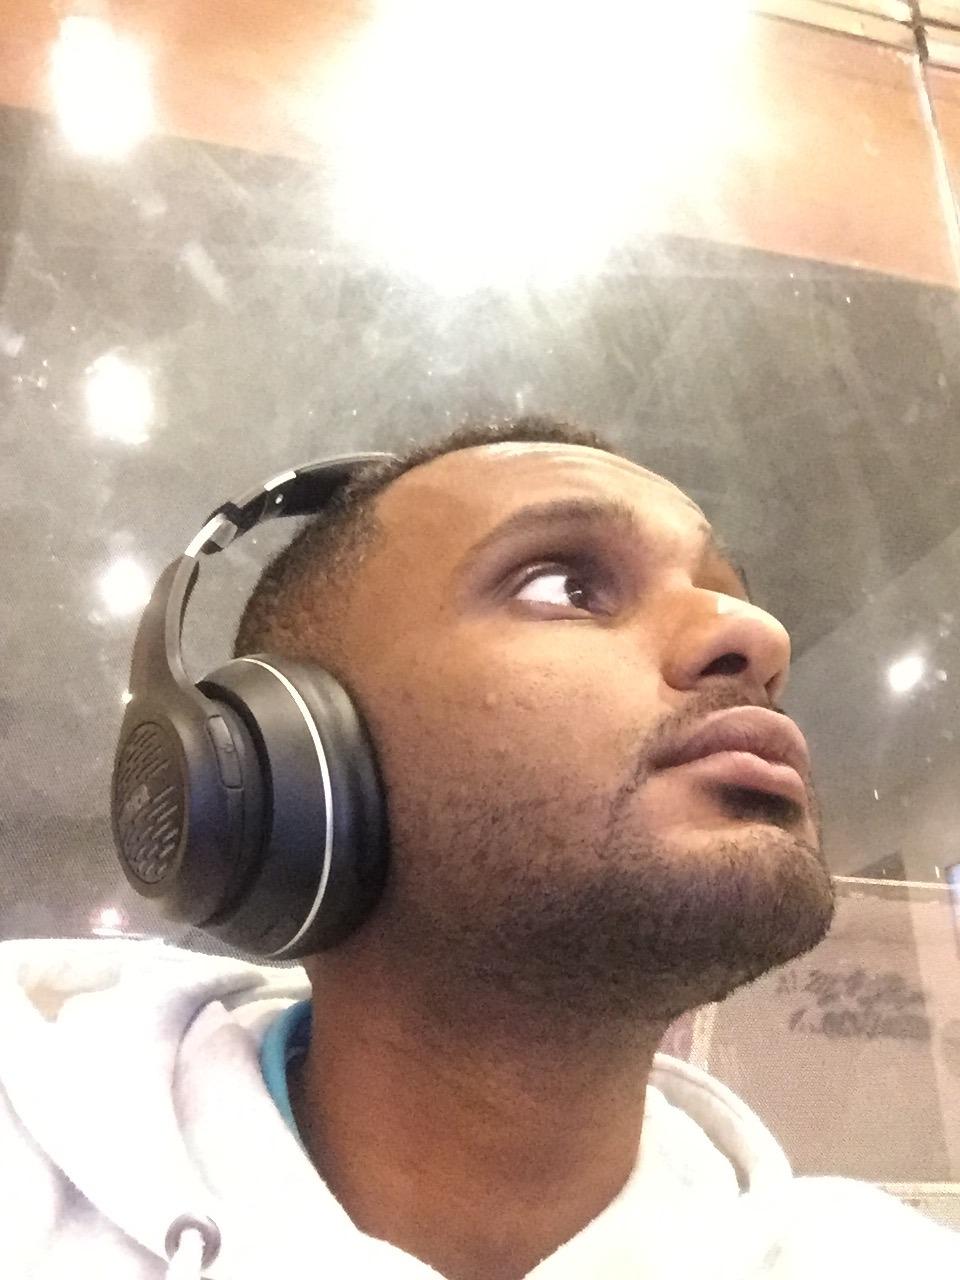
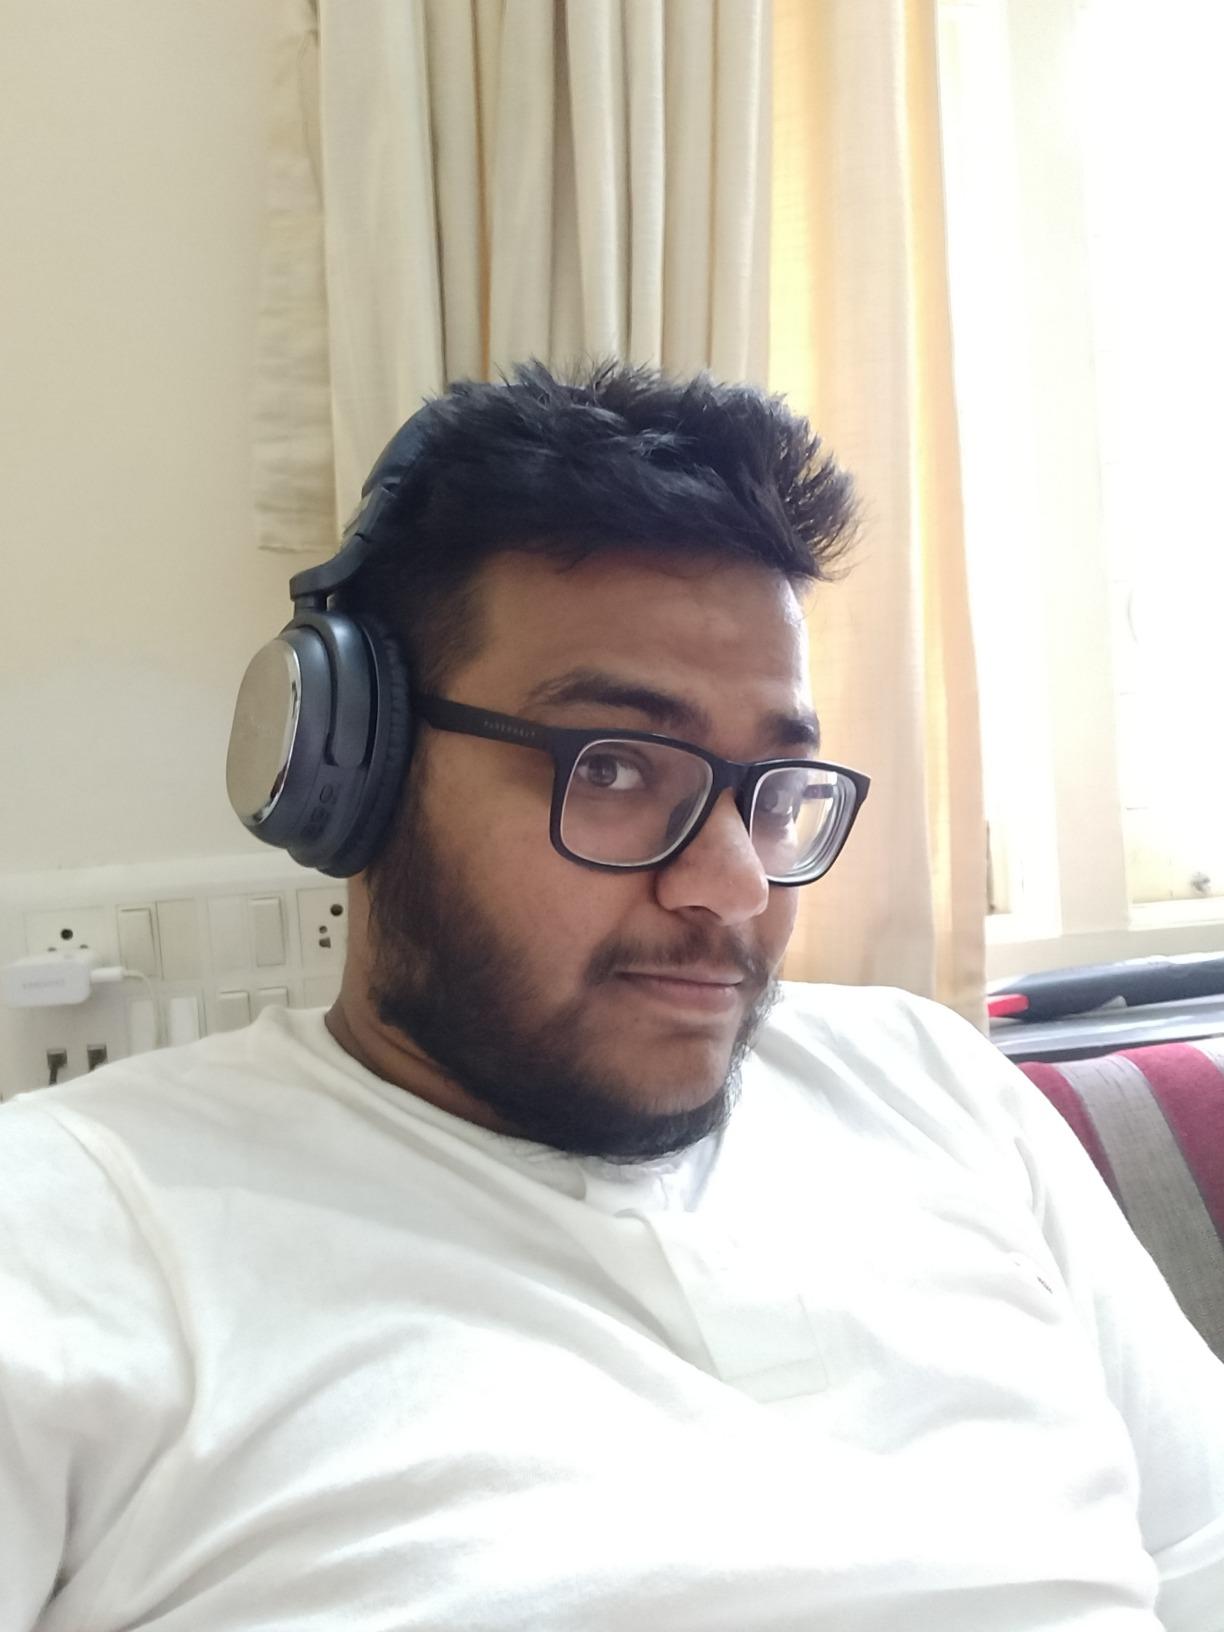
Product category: headphones
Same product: no